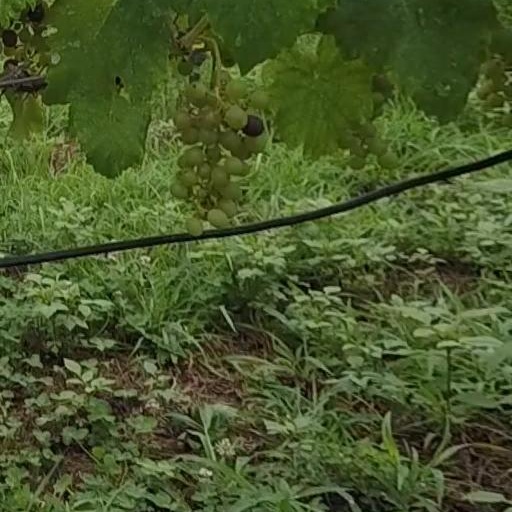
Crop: grape